William Stratton (RNZAF officer)

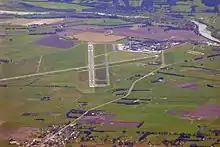
Ohakea Air Base, which Stratton commanded in 1948

In the initial postwar period, Stratton was commander of the Flying Training Wing at the RNZAF Wigram Air Base before being posted in 1947 to the operations staff of British Commonwealth Air Forces as part of the occupation force in Japan. On his return to New Zealand in 1948 he was appointed commander of the Ohakea Air Base. He spent three years in Australia as the head of the New Zealand joint services liaison staff before taking up a post as Group Captain, Operations at the headquarters of the RNZAF in Wellington.